Cynthia Lummis

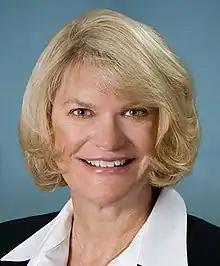
Cynthia Lummis in 2009

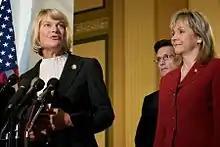
Cynthia Lummis with representatives Eric Cantor and Mary Fallin

Representative Barbara Cubin, whom Lummis had supported during the 1994 election, announced that she would not run for reelection in the 2008 election. On January 2, 2008, Lummis announced that she would run for Cubin's seat, winning the Republican nomination against Mark Gordon, Bill Winney, and Michael Holland, having challenged them to debates held in all 23 Wyoming counties during the primaries. A poll conducted from January 18 to 21 showed that Lummis had a favorability rating of 29%, an unfavorability rating of 17%, and a neutral rating of 24%; 30% did not recognize her. Tucker Fagan, who later served as her chief of staff, served as Lummis's campaign manager. During the campaign Rachael Seidenschnur, her press secretary, resigned after using a fake name to ask Lummis's opponent a question. She defeated Democratic nominee Gary Trauner in the general election. During the campaign Lummis raised $1,557,313 and spent $1,543,875 while Trauner raised $1,672,707 and spent $1,716,013.